Swat Museum

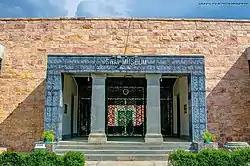
Swat Museum

Swat Museum is a museum located in Saidu Sharif, on the road connecting Mingora and Saidu Sharif in the Swat District of the Khyber Pakhtunkhwa province of Pakistan.